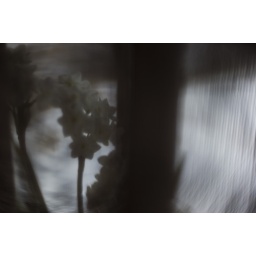
Paperwhites in the window with translucent curtain and snow backdrop. And lensbaby.